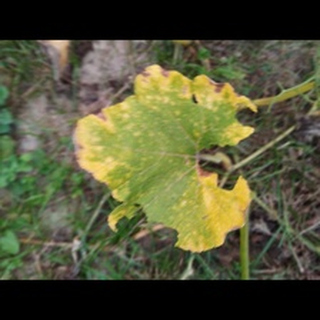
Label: pumpkin_mosaic_disease